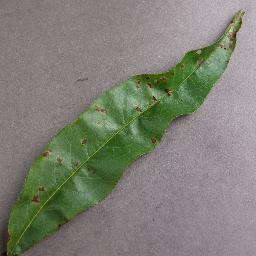
Label: Peach___Bacterial_spot